À nous les petites Anglaises

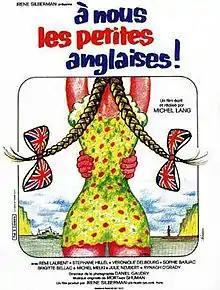
Theatrical release poster

À nous les petites anglaises ("Let's Get Those English Girls") is a French film directed by Michel Lang, released in 1976.